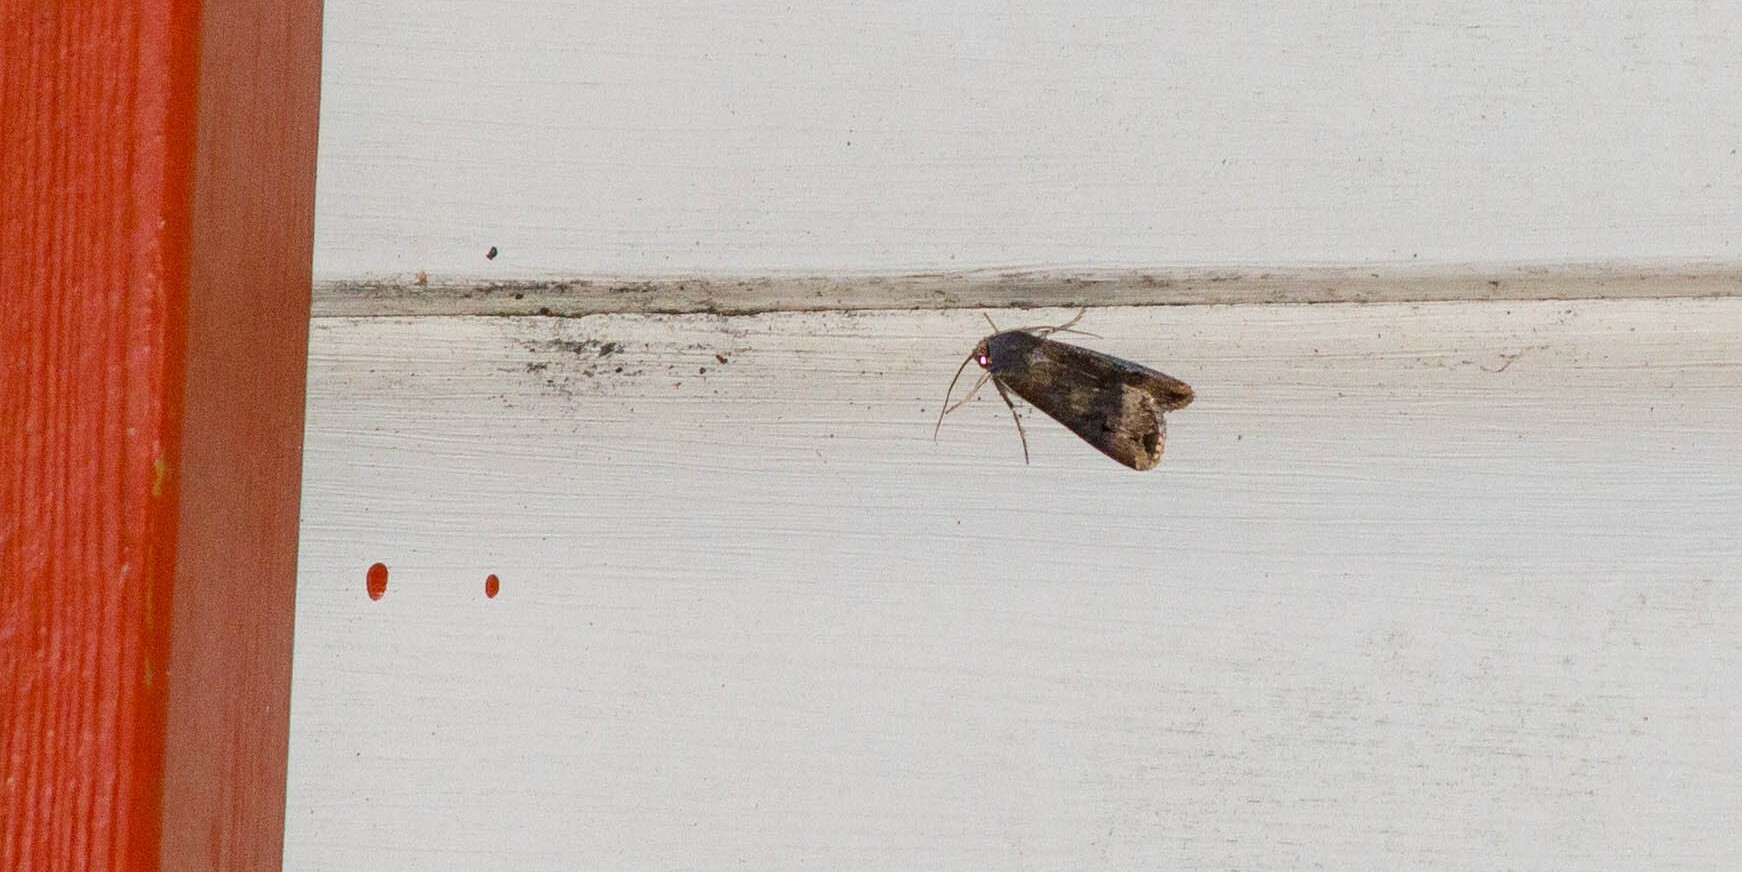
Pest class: cutworms